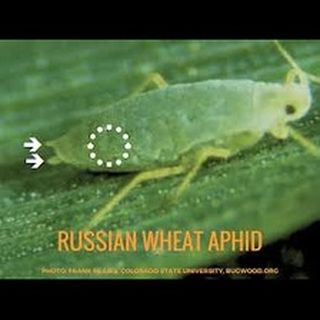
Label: wheat_aphid